Duluth Air National Guard Base

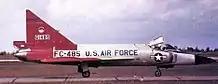

After World War II, the U.S. Air Force constructed permanent and semi-permanent facilities on land leased from the City of Duluth for use by the active Air Force and the Air National Guard. Beginning in 1948, the Minnesota Air National Guard built permanent facilities on the east end of the field. Air Defense Command (ADC) activated the 11th Fighter Interceptor Squadron on 1 December 1952 and the 515th Air Defense Squadron on 16 February 1953 under the Central Air Defense Force 31st Air Division. The 11th flew from Duluth until 1968, flying F-51H Mustangs, F-86D Sabrejets, F-89H/J Scorpions, F-102A Delta Daggers, and lastly F-106A Delta Dart interceptors. In 1968, the squadron was redesignated the 87th Fighter-Interceptor Squadron and continued to operate F-106s until 1979.